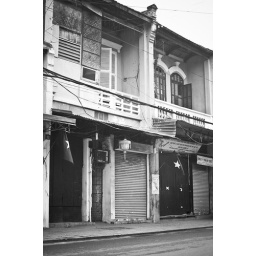
An old house in Hang Ngang street